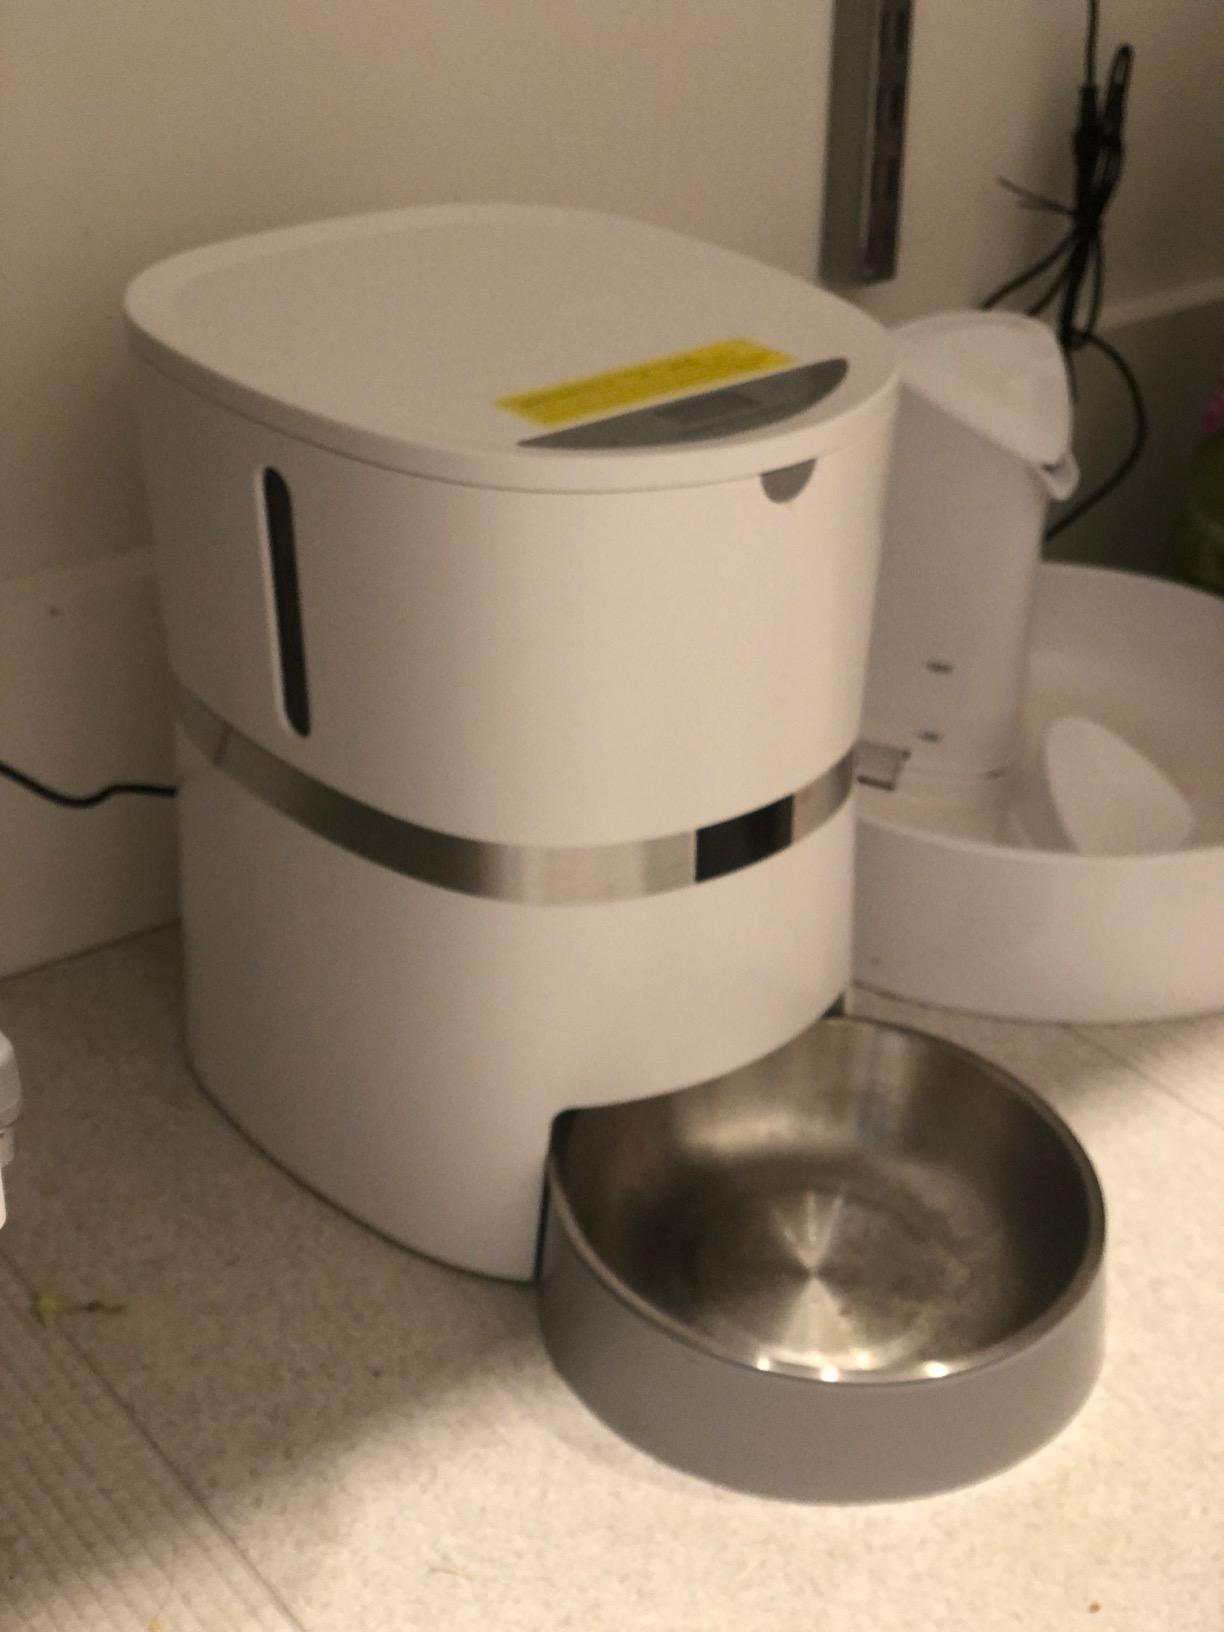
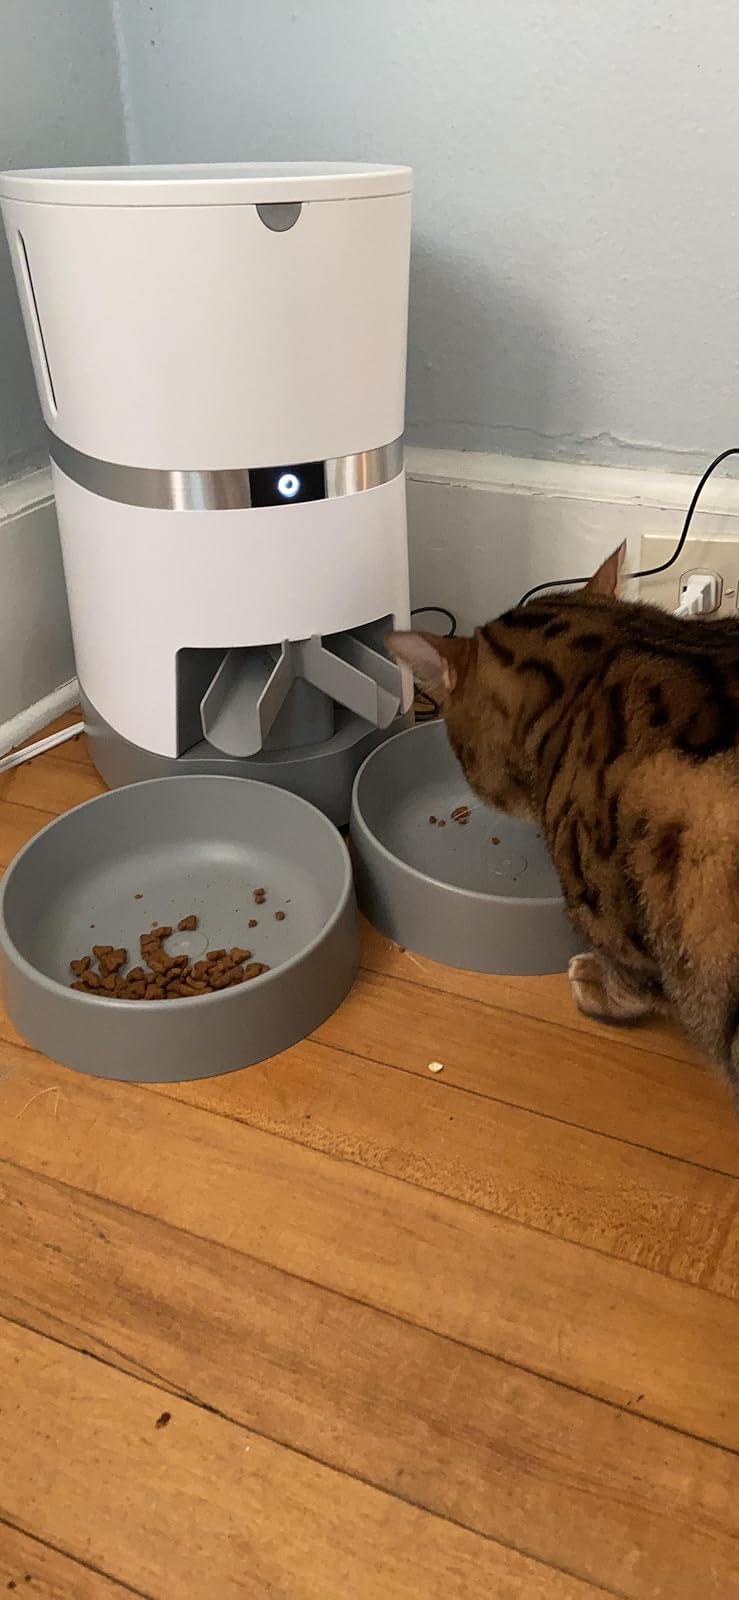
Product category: items_feeder
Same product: no